Ian Cockerill

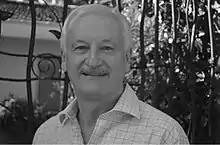
Cockerill in 2015

Ian David Cockerill (born 4 August 1954 in Cheshire, England) is a geologist and mining executive. Cockerill started his mining career in South Africa in 1975 after completing his Bachelor of Science in geology at Chelsea College of Science and Technology. He later completed his Master of Science in Mining-Mineral Production Management at the Royal School of Mines, a Management Development Programme at the University of South Africa, and an Advanced Management Programme at Templeton College, Oxford. Since 2024, he is the chief executive of Endeavour Mining.